Disability and climate change

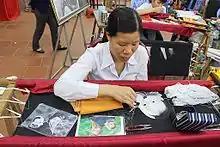
Working woman on a company for people with disabilities in Viet nam a project type

People with disabilities represent wide and diverse communities. However, on the whole, persons with disabilities are more vulnerable to climate change than persons without disabilities. Other factors, such as poverty, gender, or Indigeneity, can also compound an individual's vulnerability to climate change. For instance, individuals with certain pre-existing conditions or chronic illnesses may be more vulnerable to the effects of climate change, such as warmer temperatures and decreased air quality. However, a disproportionate number of persons with disabilities live in poverty, meaning that they may be unable to access crucial tools, like air conditioning, necessary to adapt to warmer temperatures and extreme heat events. The combined effects of economic inequality and an individual's health conditions can thus render them especially vulnerable to climate change.